New Orleans Office of Homeland Security & Emergency Preparedness

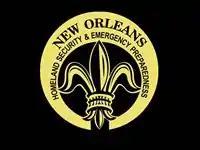

The New Orleans Office of Homeland Security & Emergency Preparedness (NOHSEP) was formed in 2008 following the merger of the Office of Emergency Preparedness and Office of Homeland Security. It serves as the “umbrella” public safety agency for the City of New Orleans, coordinating with agencies such as the New Orleans Police Department, New Orleans Fire Department and New Orleans Emergency Medical Services.